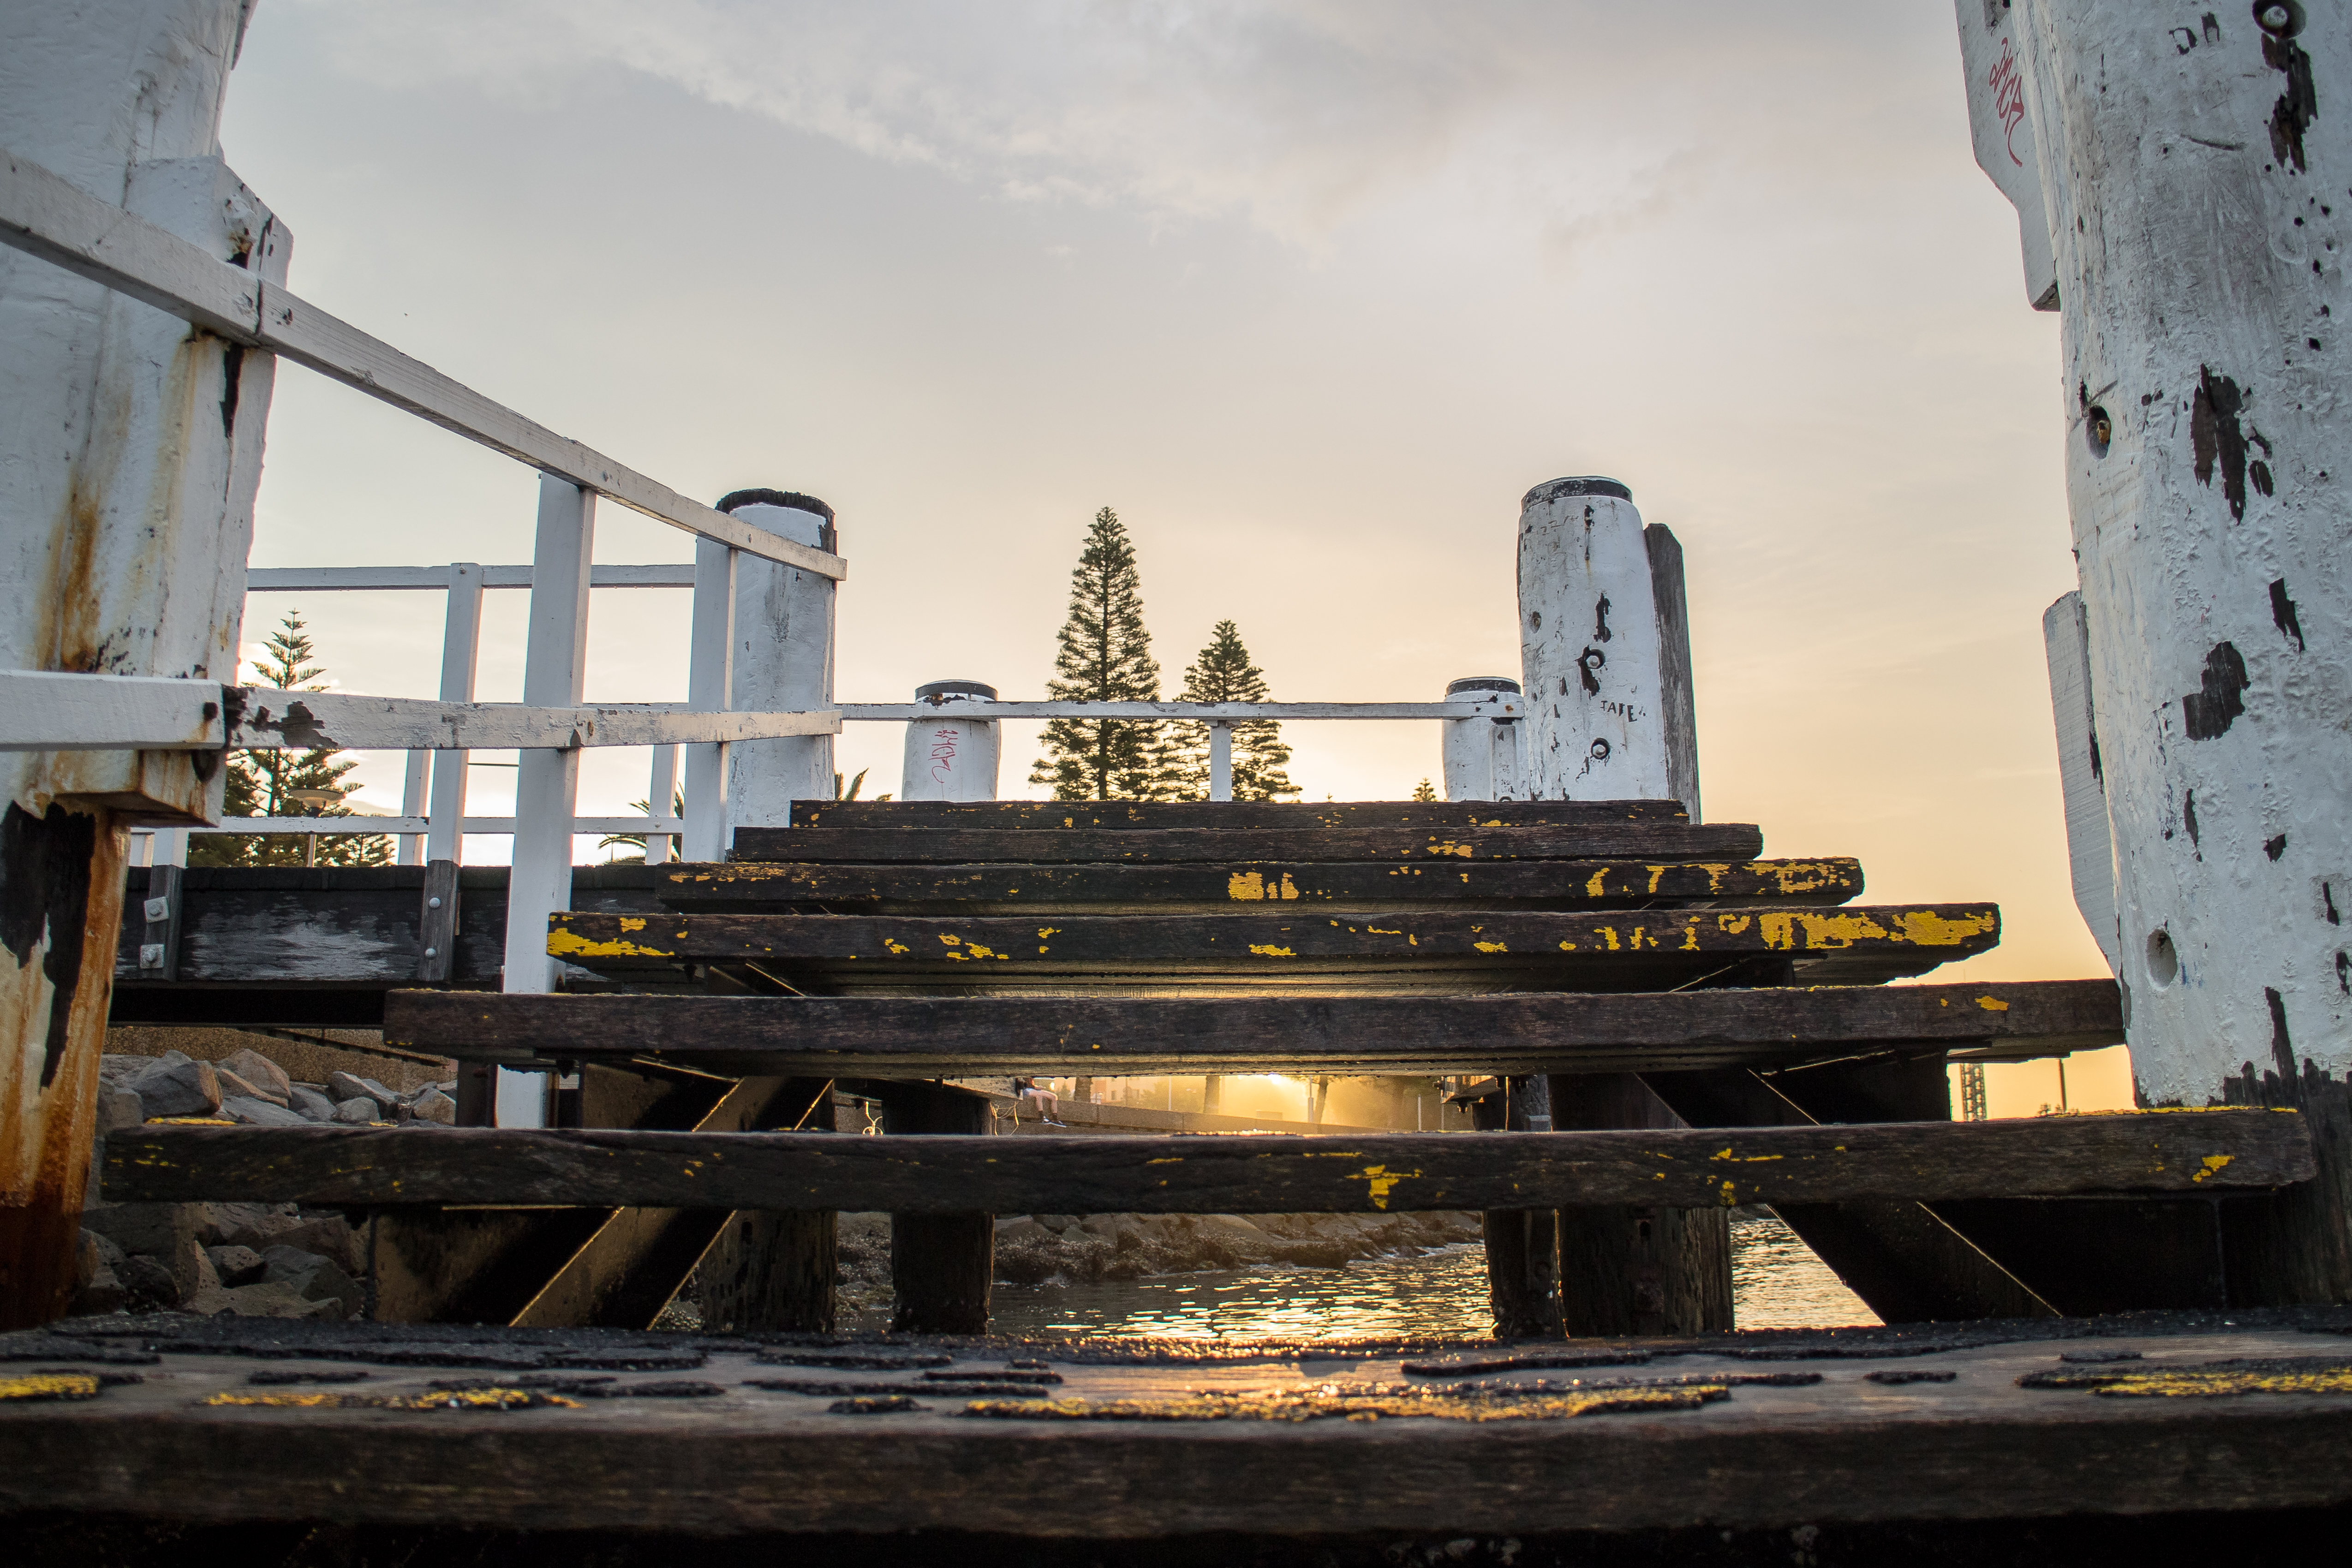
sea, water, ocean, architecture, structure, bridge, travel, vehicle, harbor, factory, industry, decay, outdoors, stones, stairs, neglected, conifers, sunbeam, ruined, run down, urban area, wooden deck, wood logs, delapidated